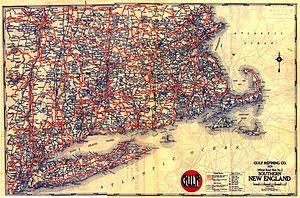
Une carte routière est une représentation schématique des axes routiers destinée principalement aux automobilistes pour trouver leur itinéraire et pour identifier et rejoindre des points remarquables. La carte routière utilise des échelles de représentation assez petites pour être adaptées à la vitesse automobile.